Apollo

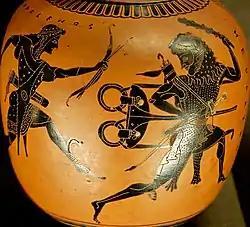
Oracular tripod

George Huxley considered the identification of Apollo with the Minoan deity Paiawon, worshipped in Crete, to have originated at Delphi. In the "Homeric Hymn", Apollo appears as a dolphin carrying Cretan priests to Delphi, to which site they evidently transfer their religious practices. "Apollo Delphinios" or "Delphidios" was a sea-god worshipped especially in Crete and in the islands. Apollo's sister Artemis, who was the Greek goddess of hunting, is identified with the Minoan goddess Britomartis (Diktynna), and with "Laphria" the Pre-Greek "mistress of the animals" who was specially worshipped at Delphi. In her earliest depictions she was accompanied by the "Master of the animals", a bow-wielding god of hunting whose name has been lost; aspects of this figure may have been absorbed into the more popular Apollo. A family of priests at Delphi was named "Lab(r)yaden". The name may derive from Laphria.